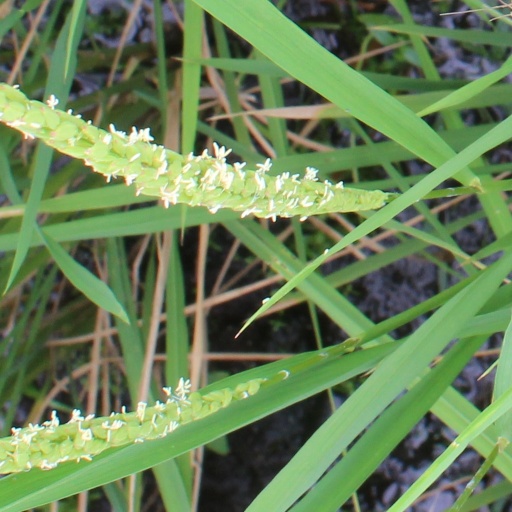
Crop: rice